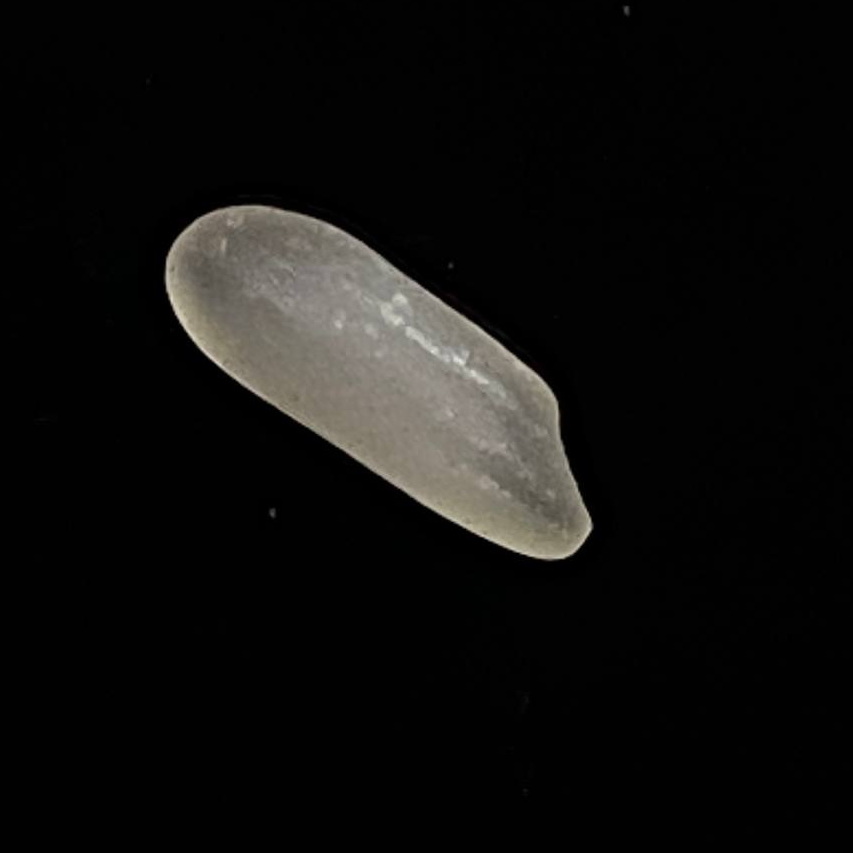
Rice variety: BR29